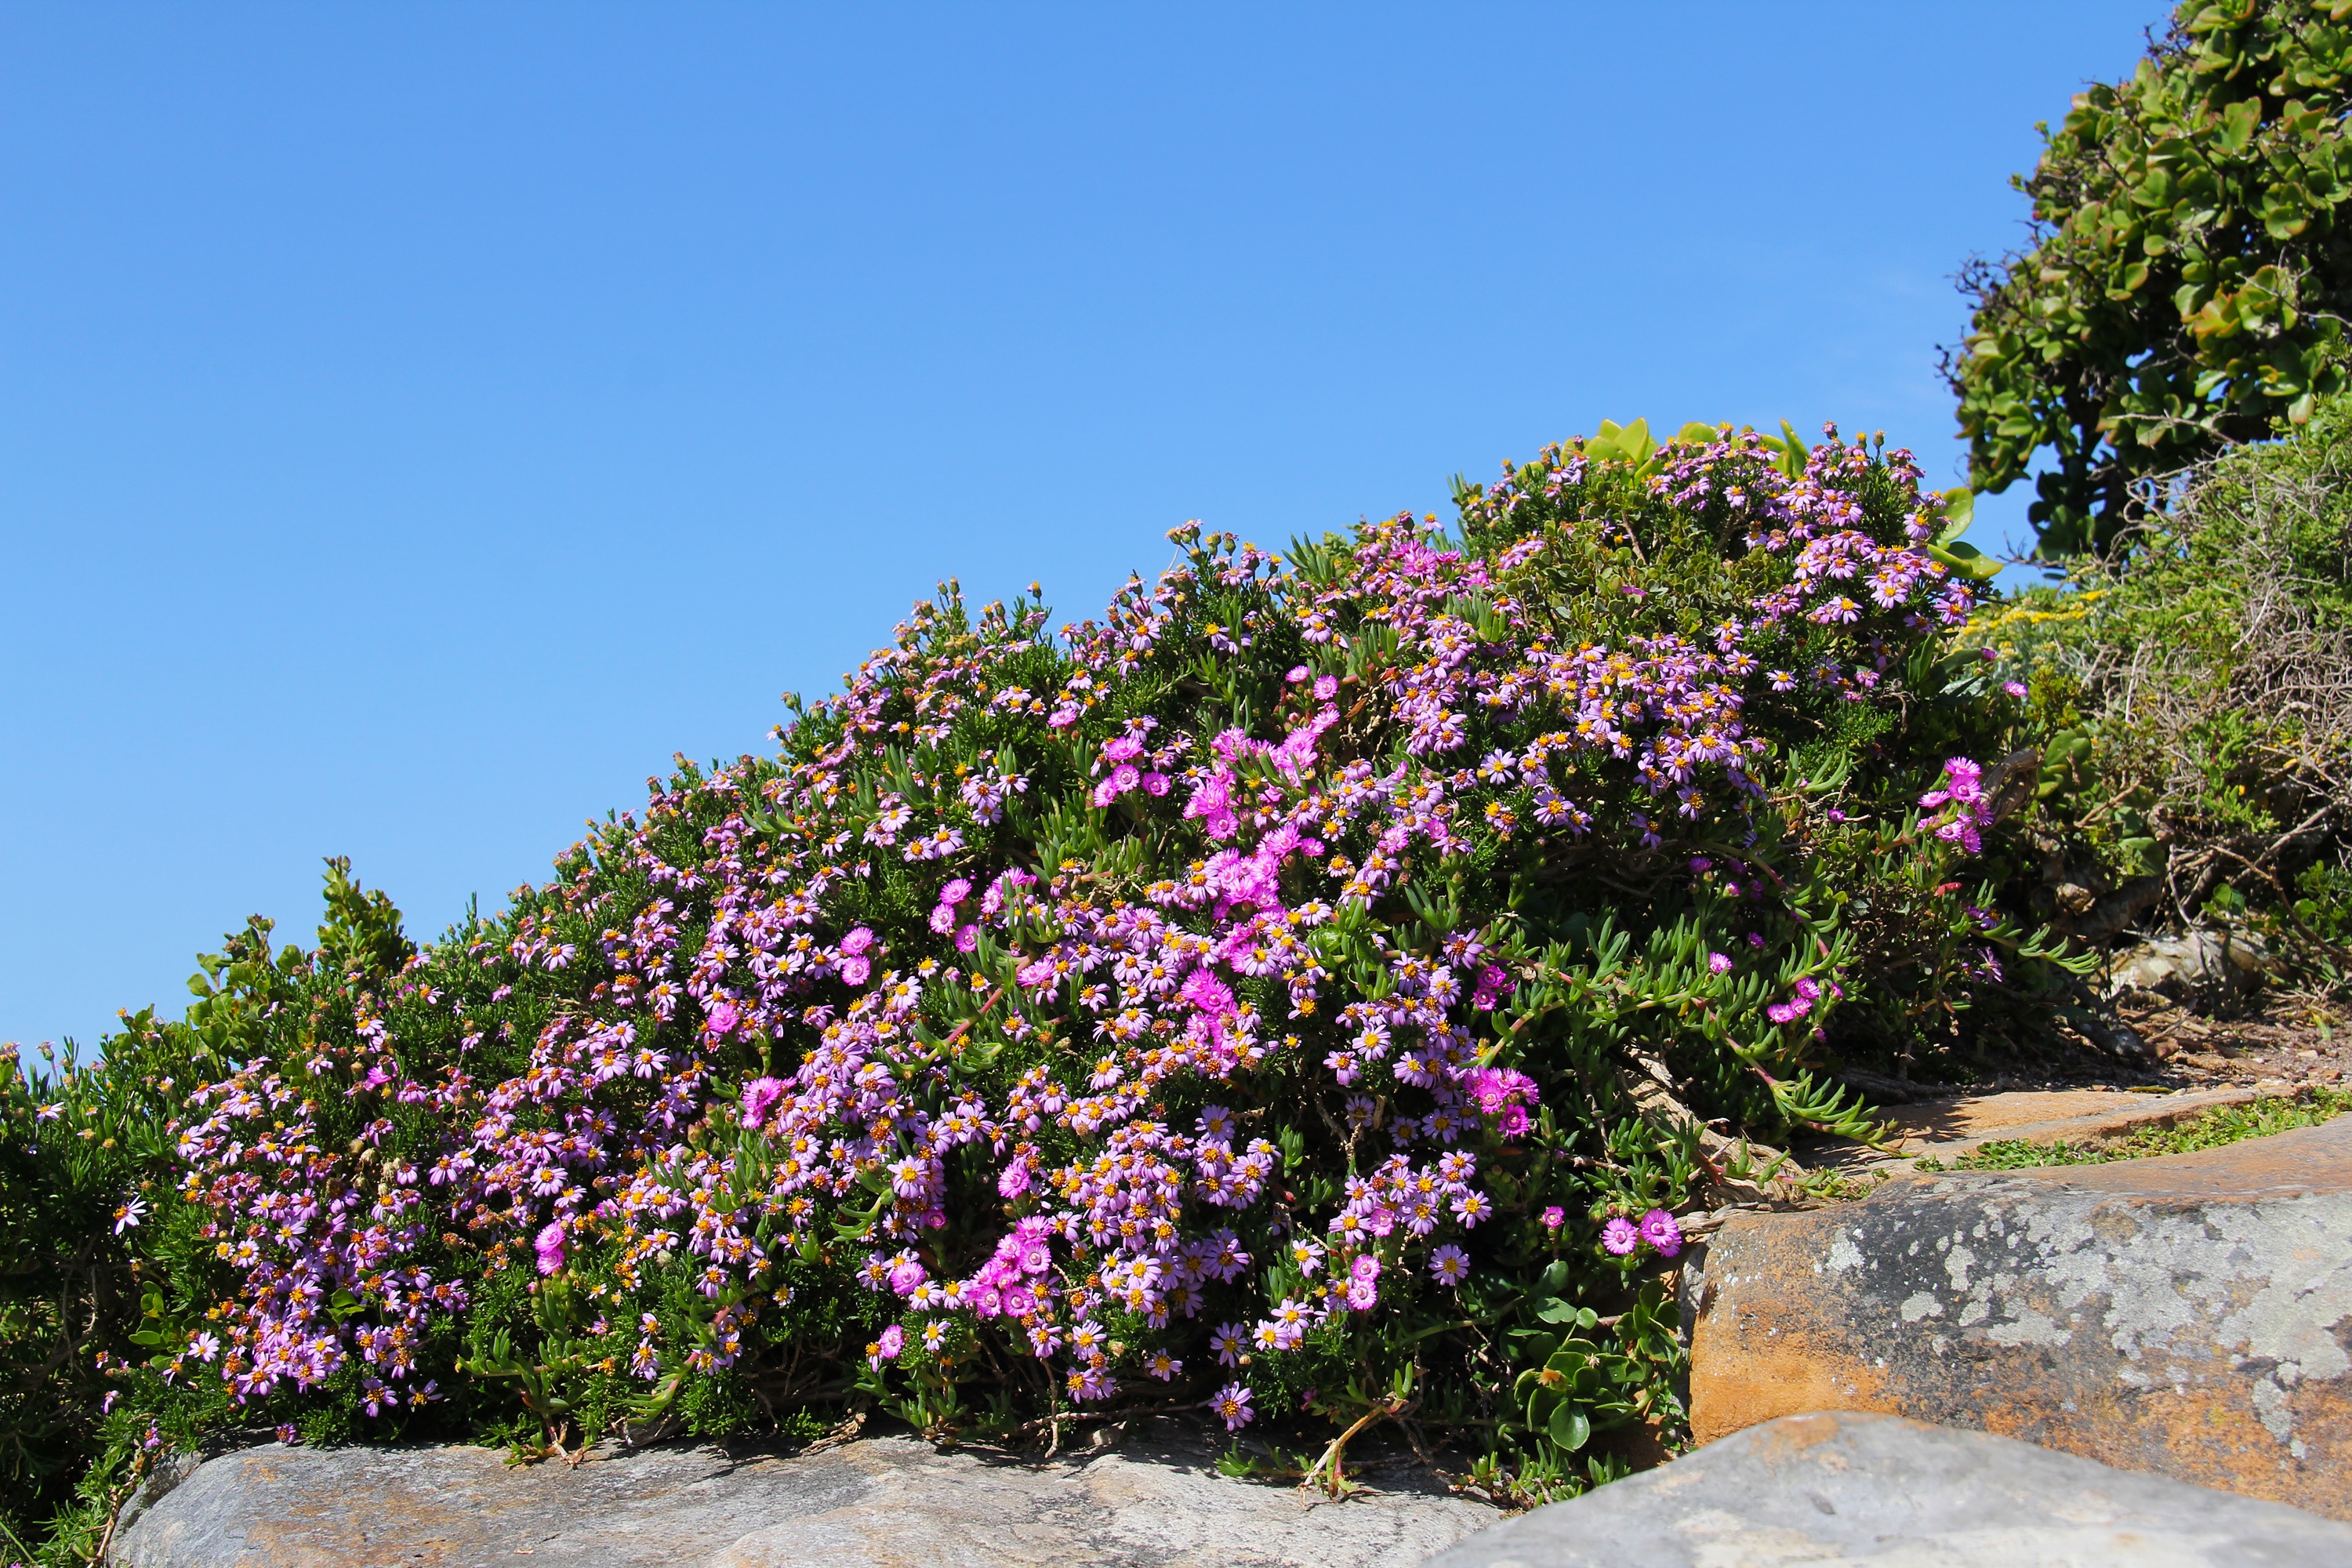
beach, ocean, blossom, plant, flower, travel, green, natural, africa, bay, botany, blue, garden, flora, wildflower, fantastic, shrub, amazing, beautiful, cape, south africa, cape town, flowering plant, cape of good hope, breath taking, woody plant, land plant